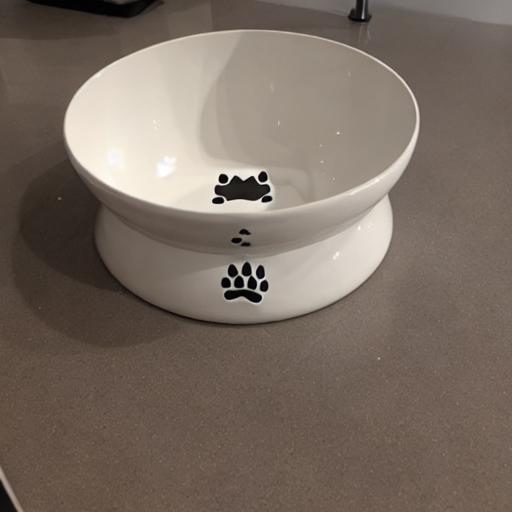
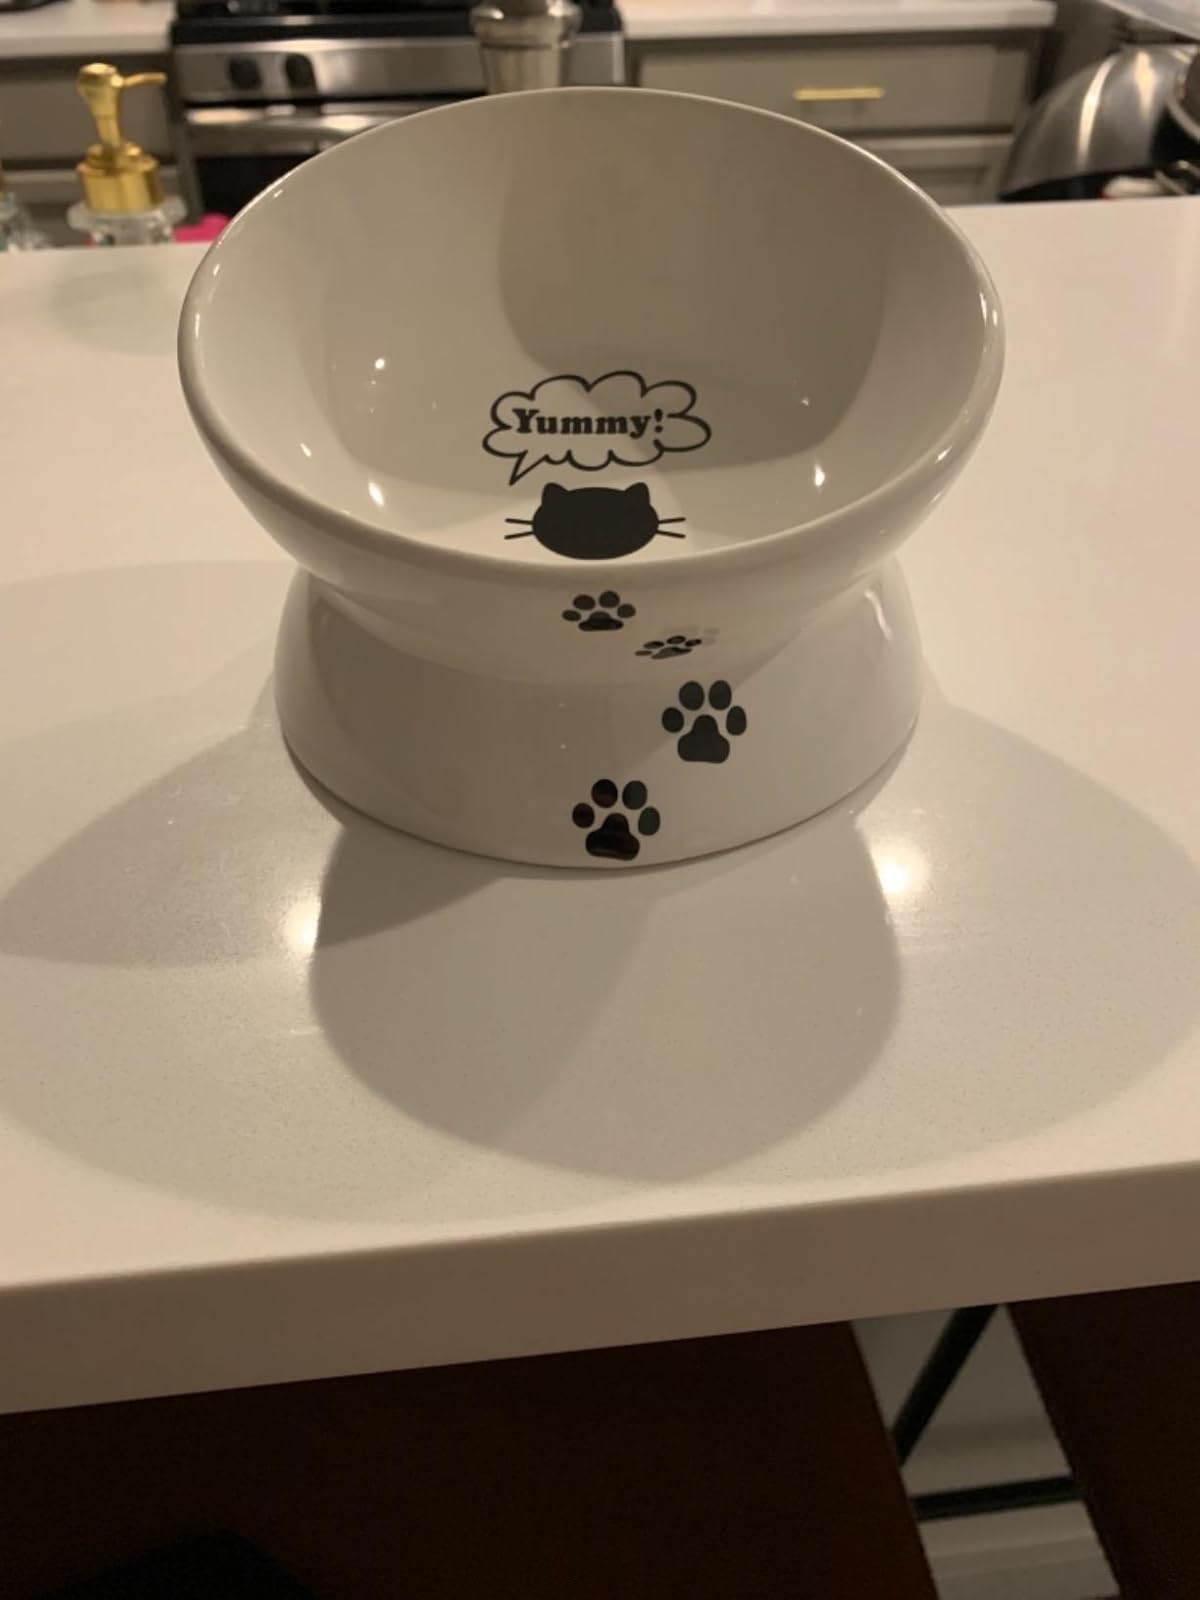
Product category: items_bowl
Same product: no